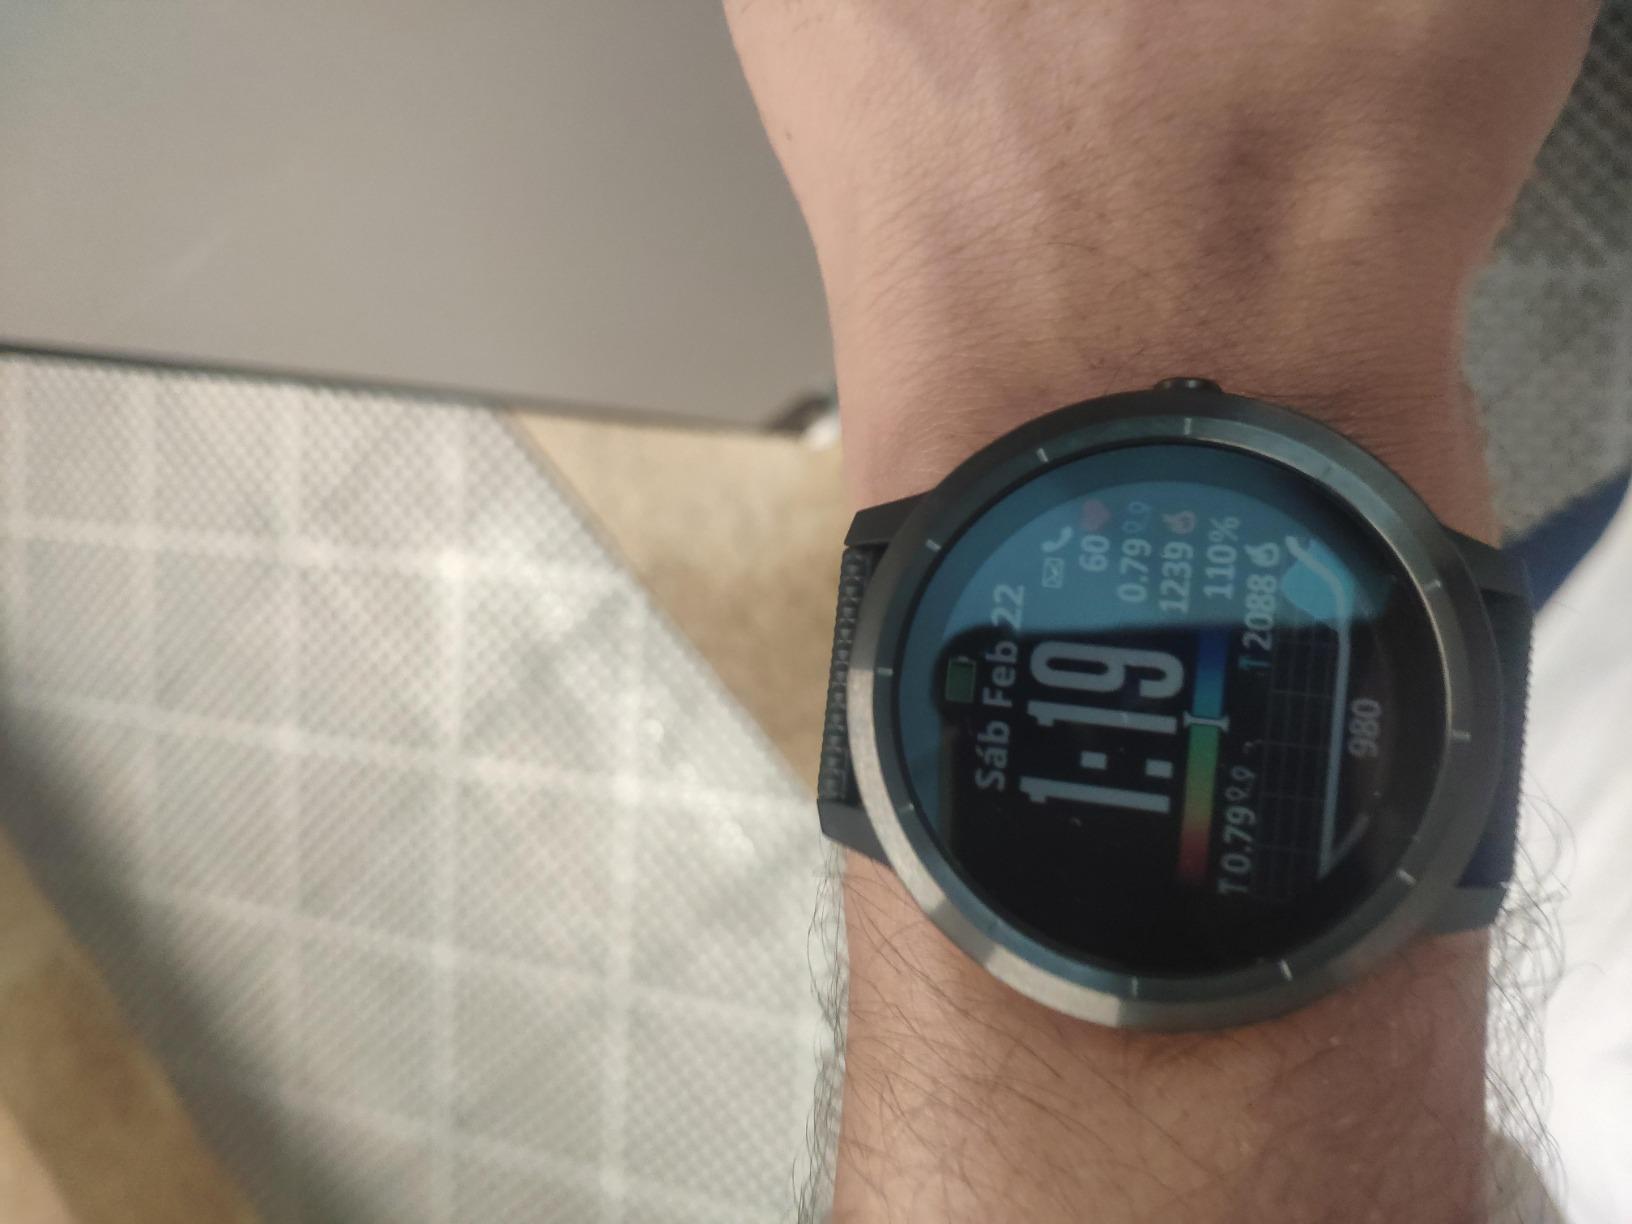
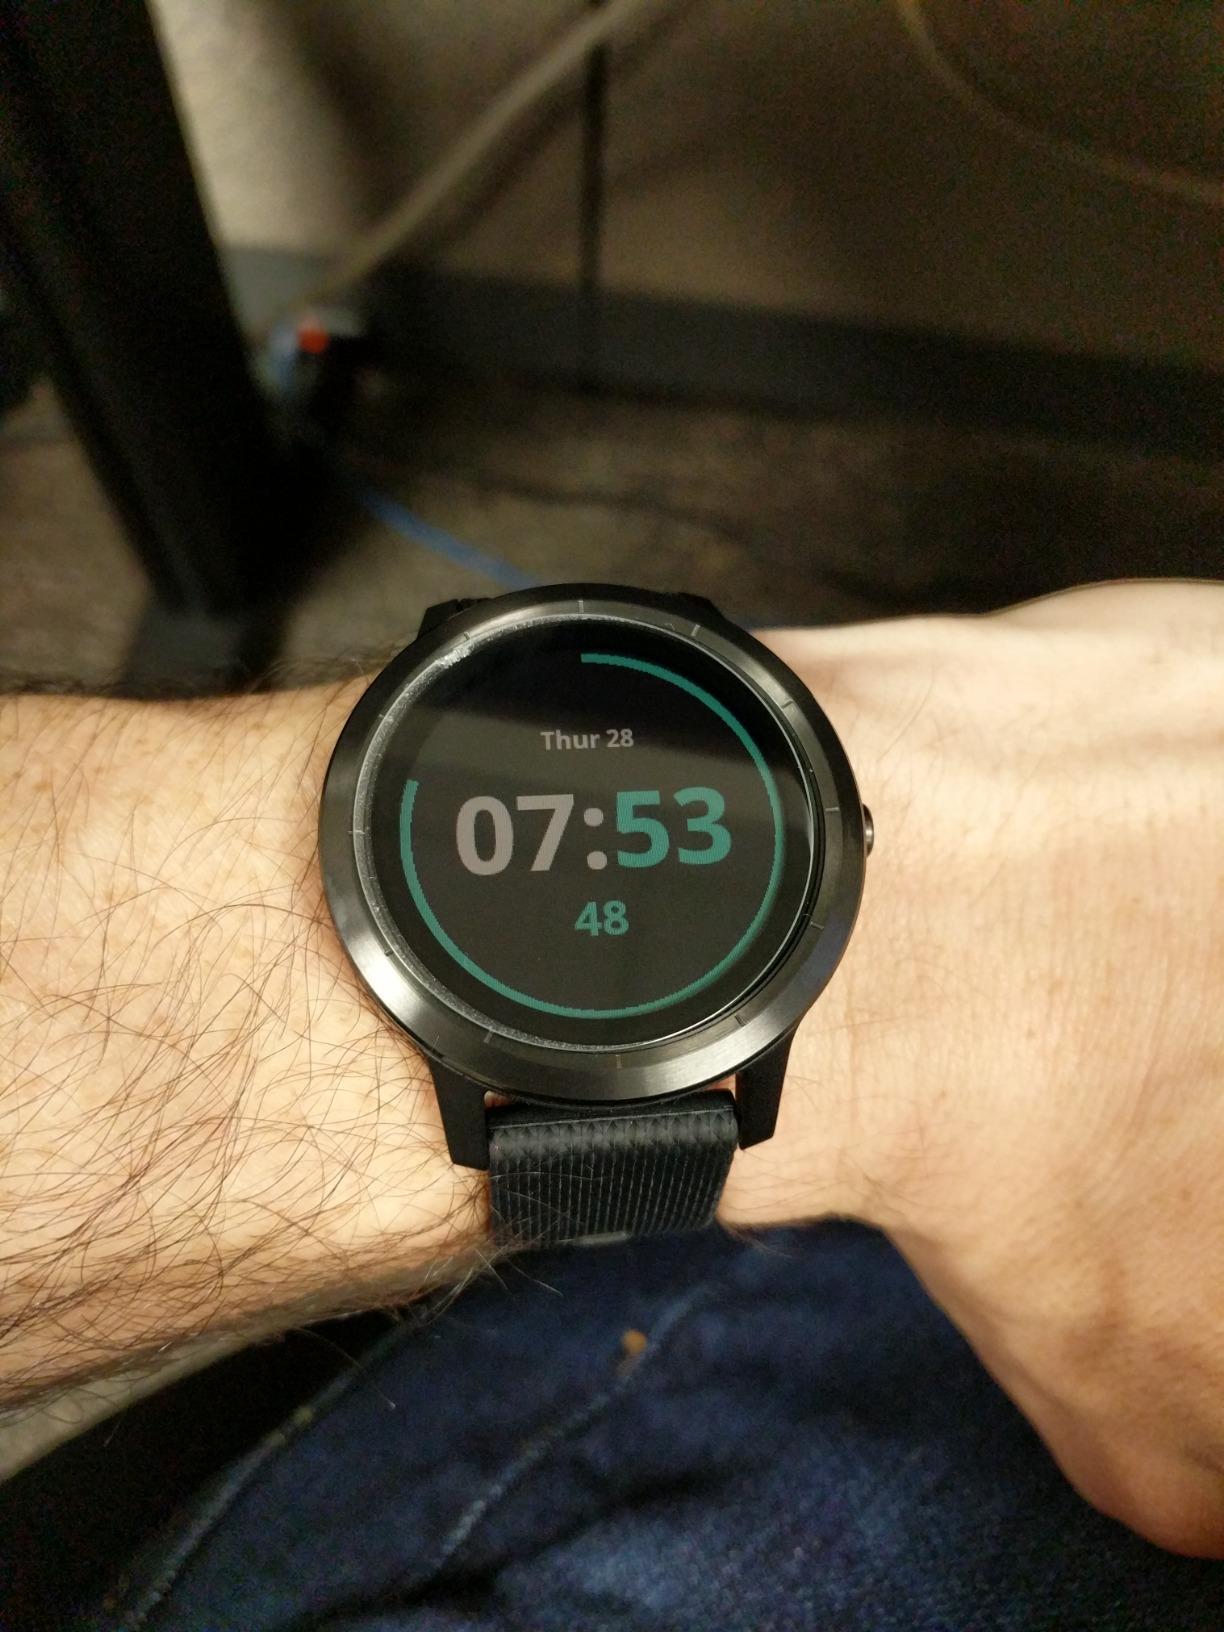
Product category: smartwatch
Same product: yes